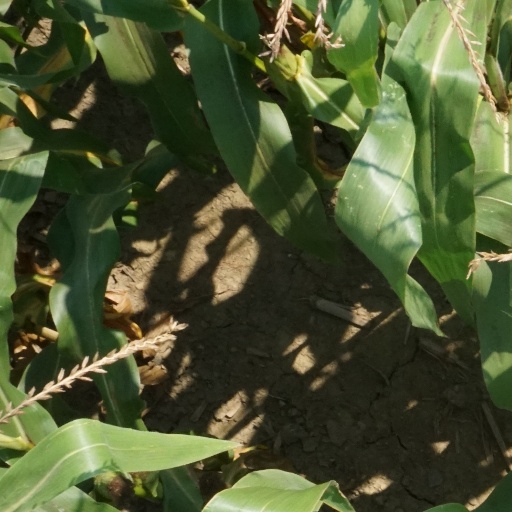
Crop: maize; corn